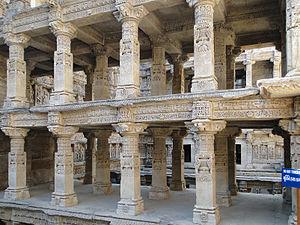
Rani ki vav, Patan, India